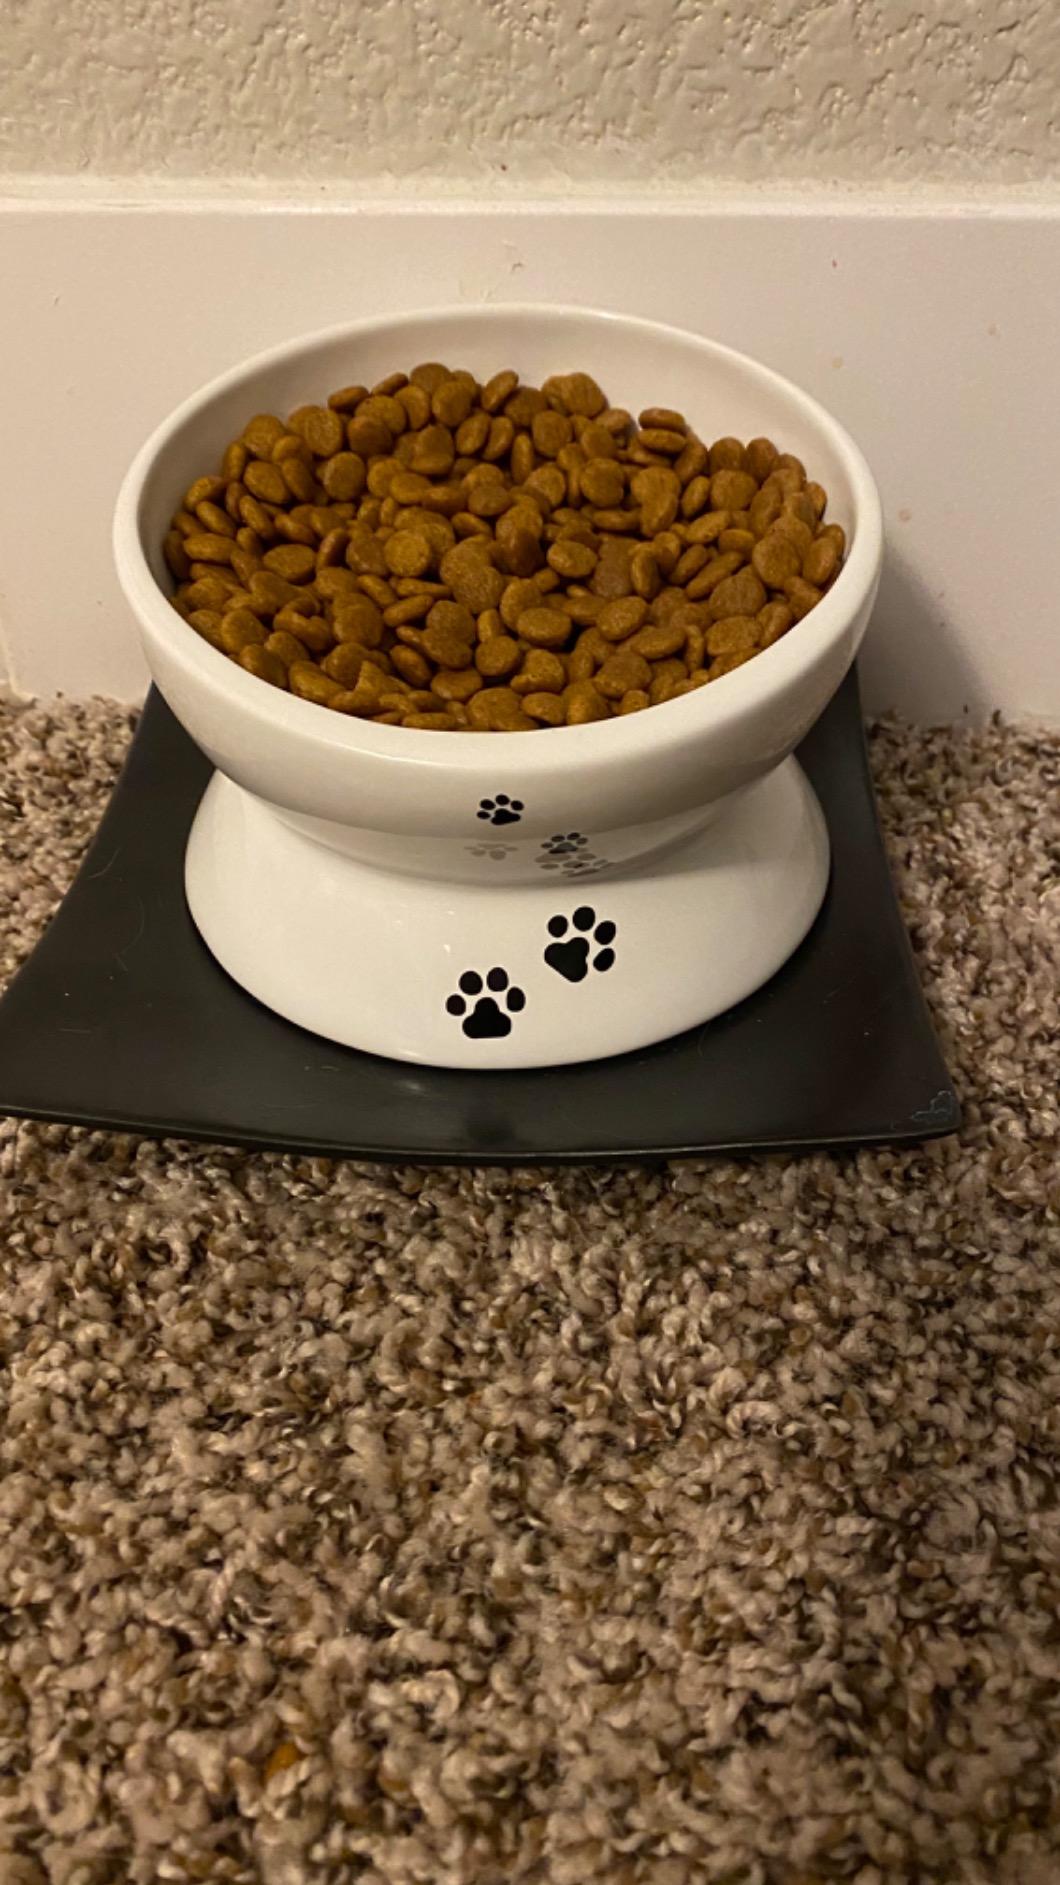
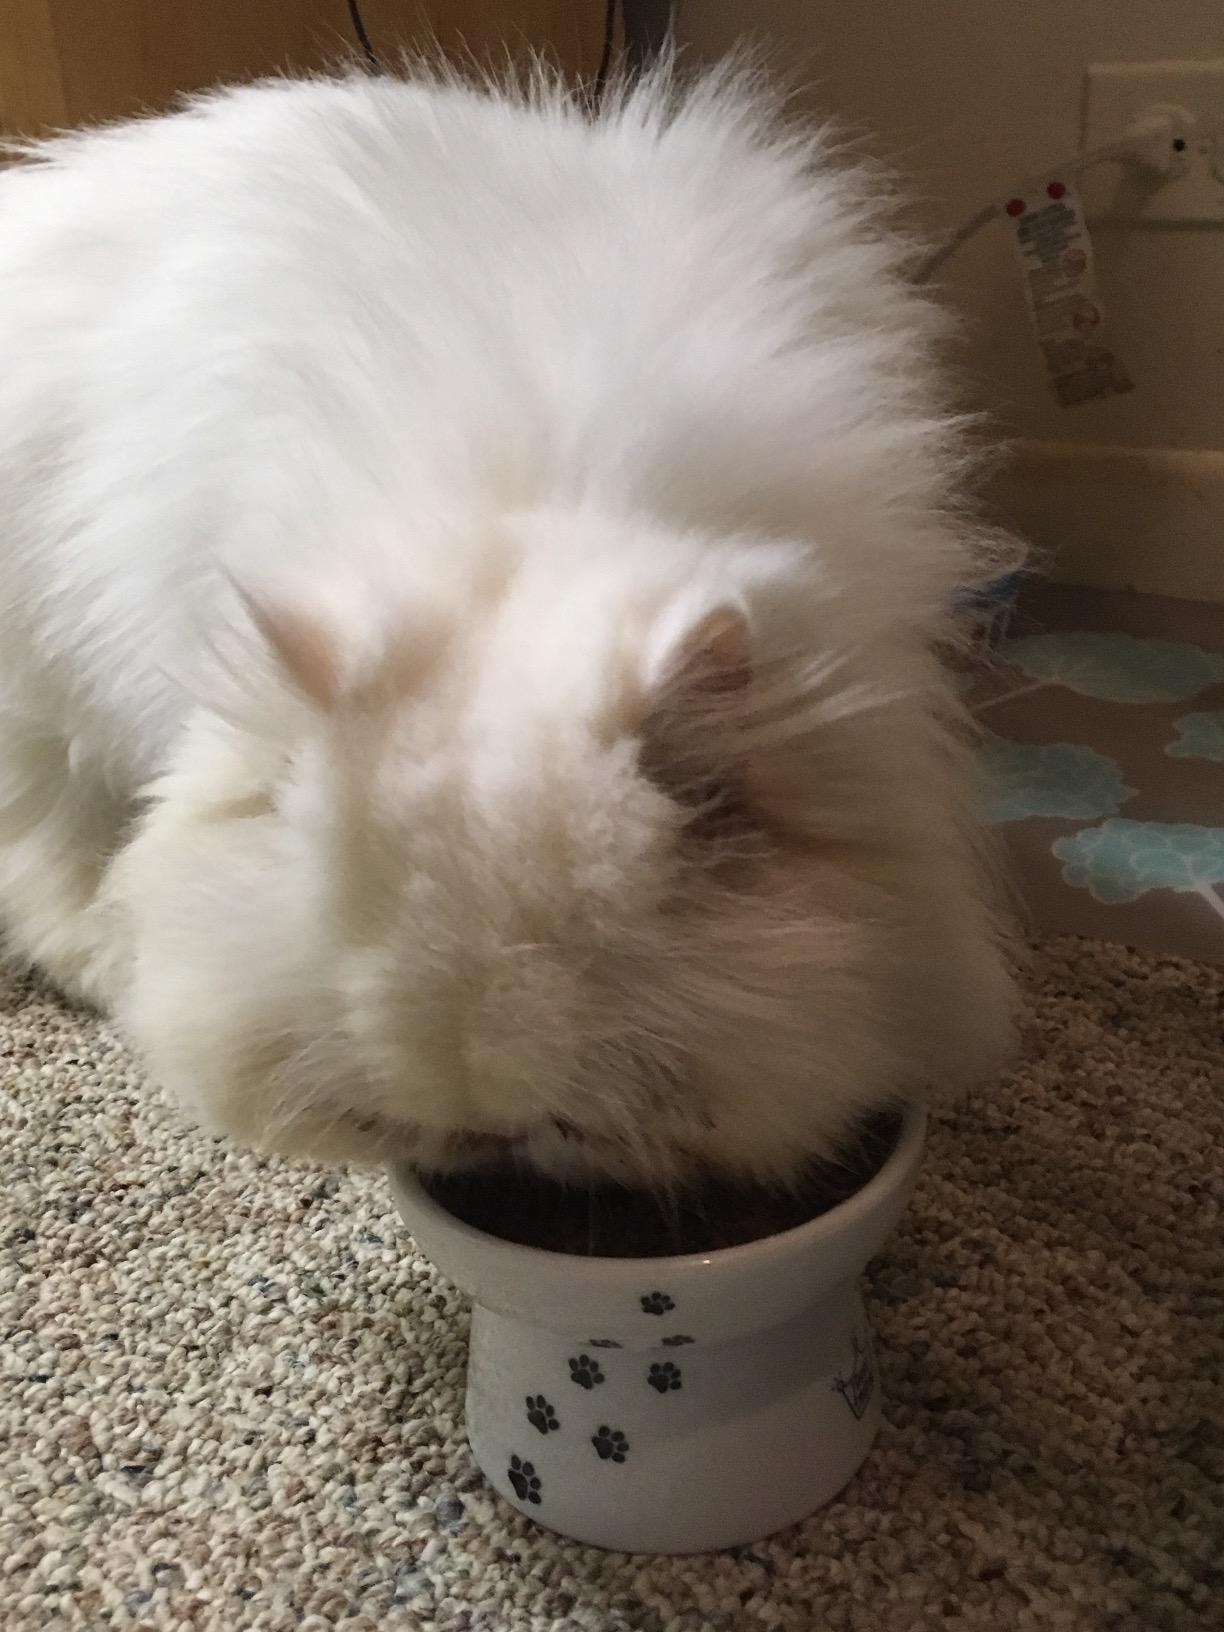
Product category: items_bowl
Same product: no